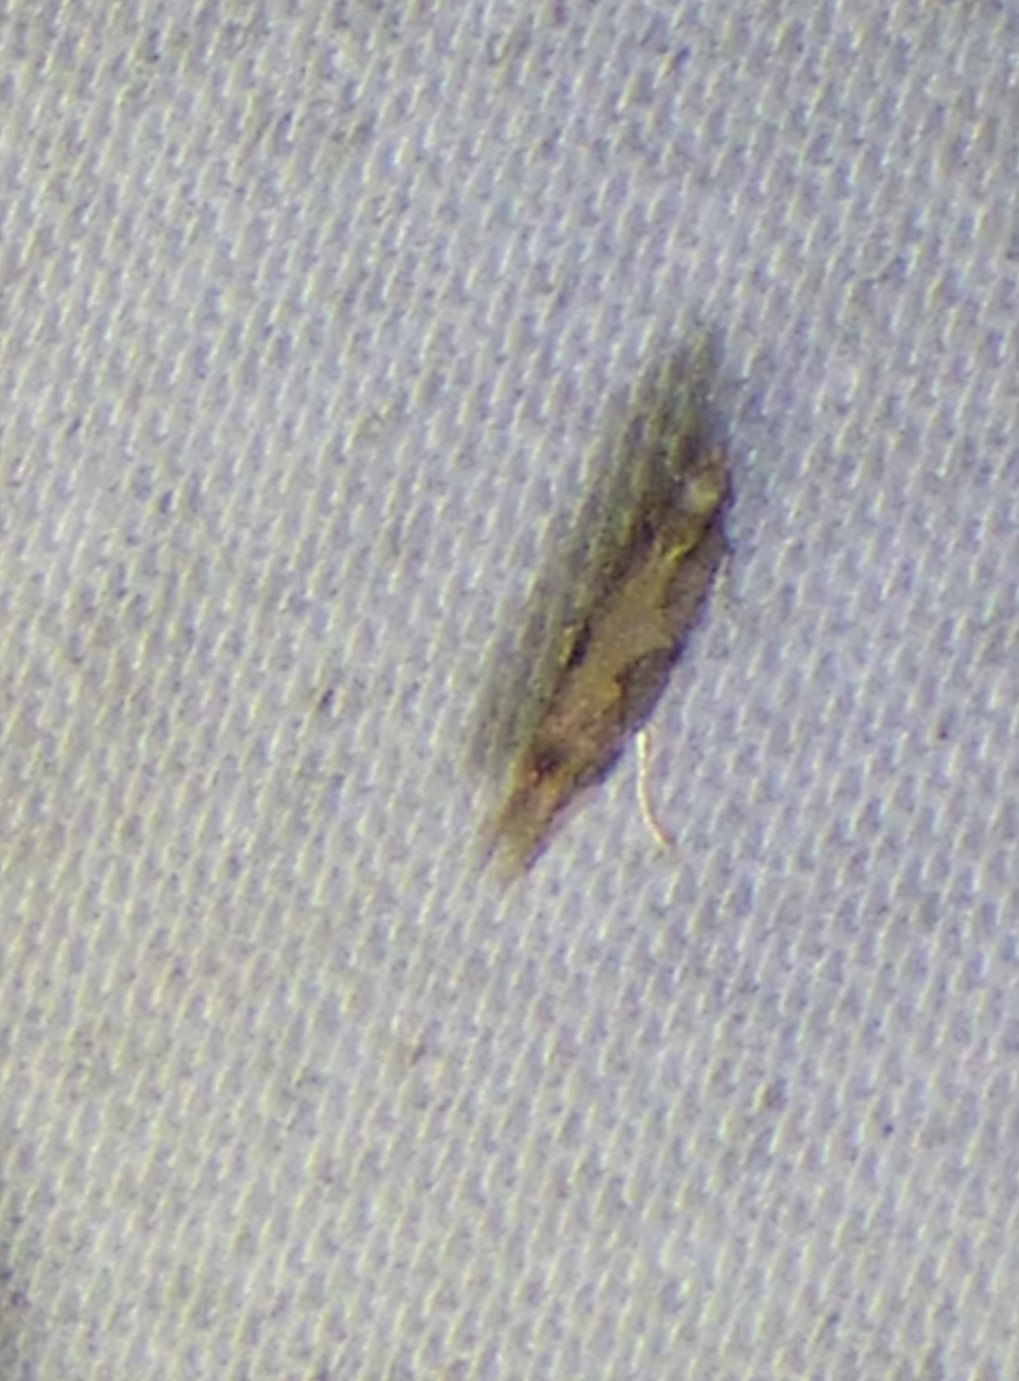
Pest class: diamondback_moth